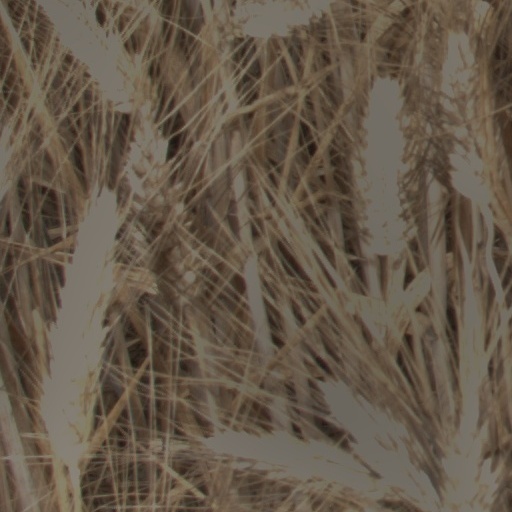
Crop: wheat